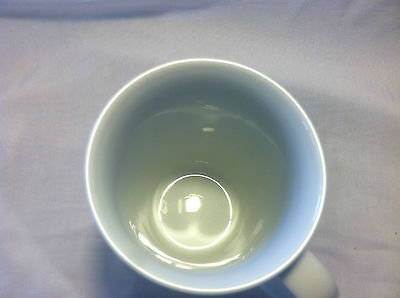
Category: mug